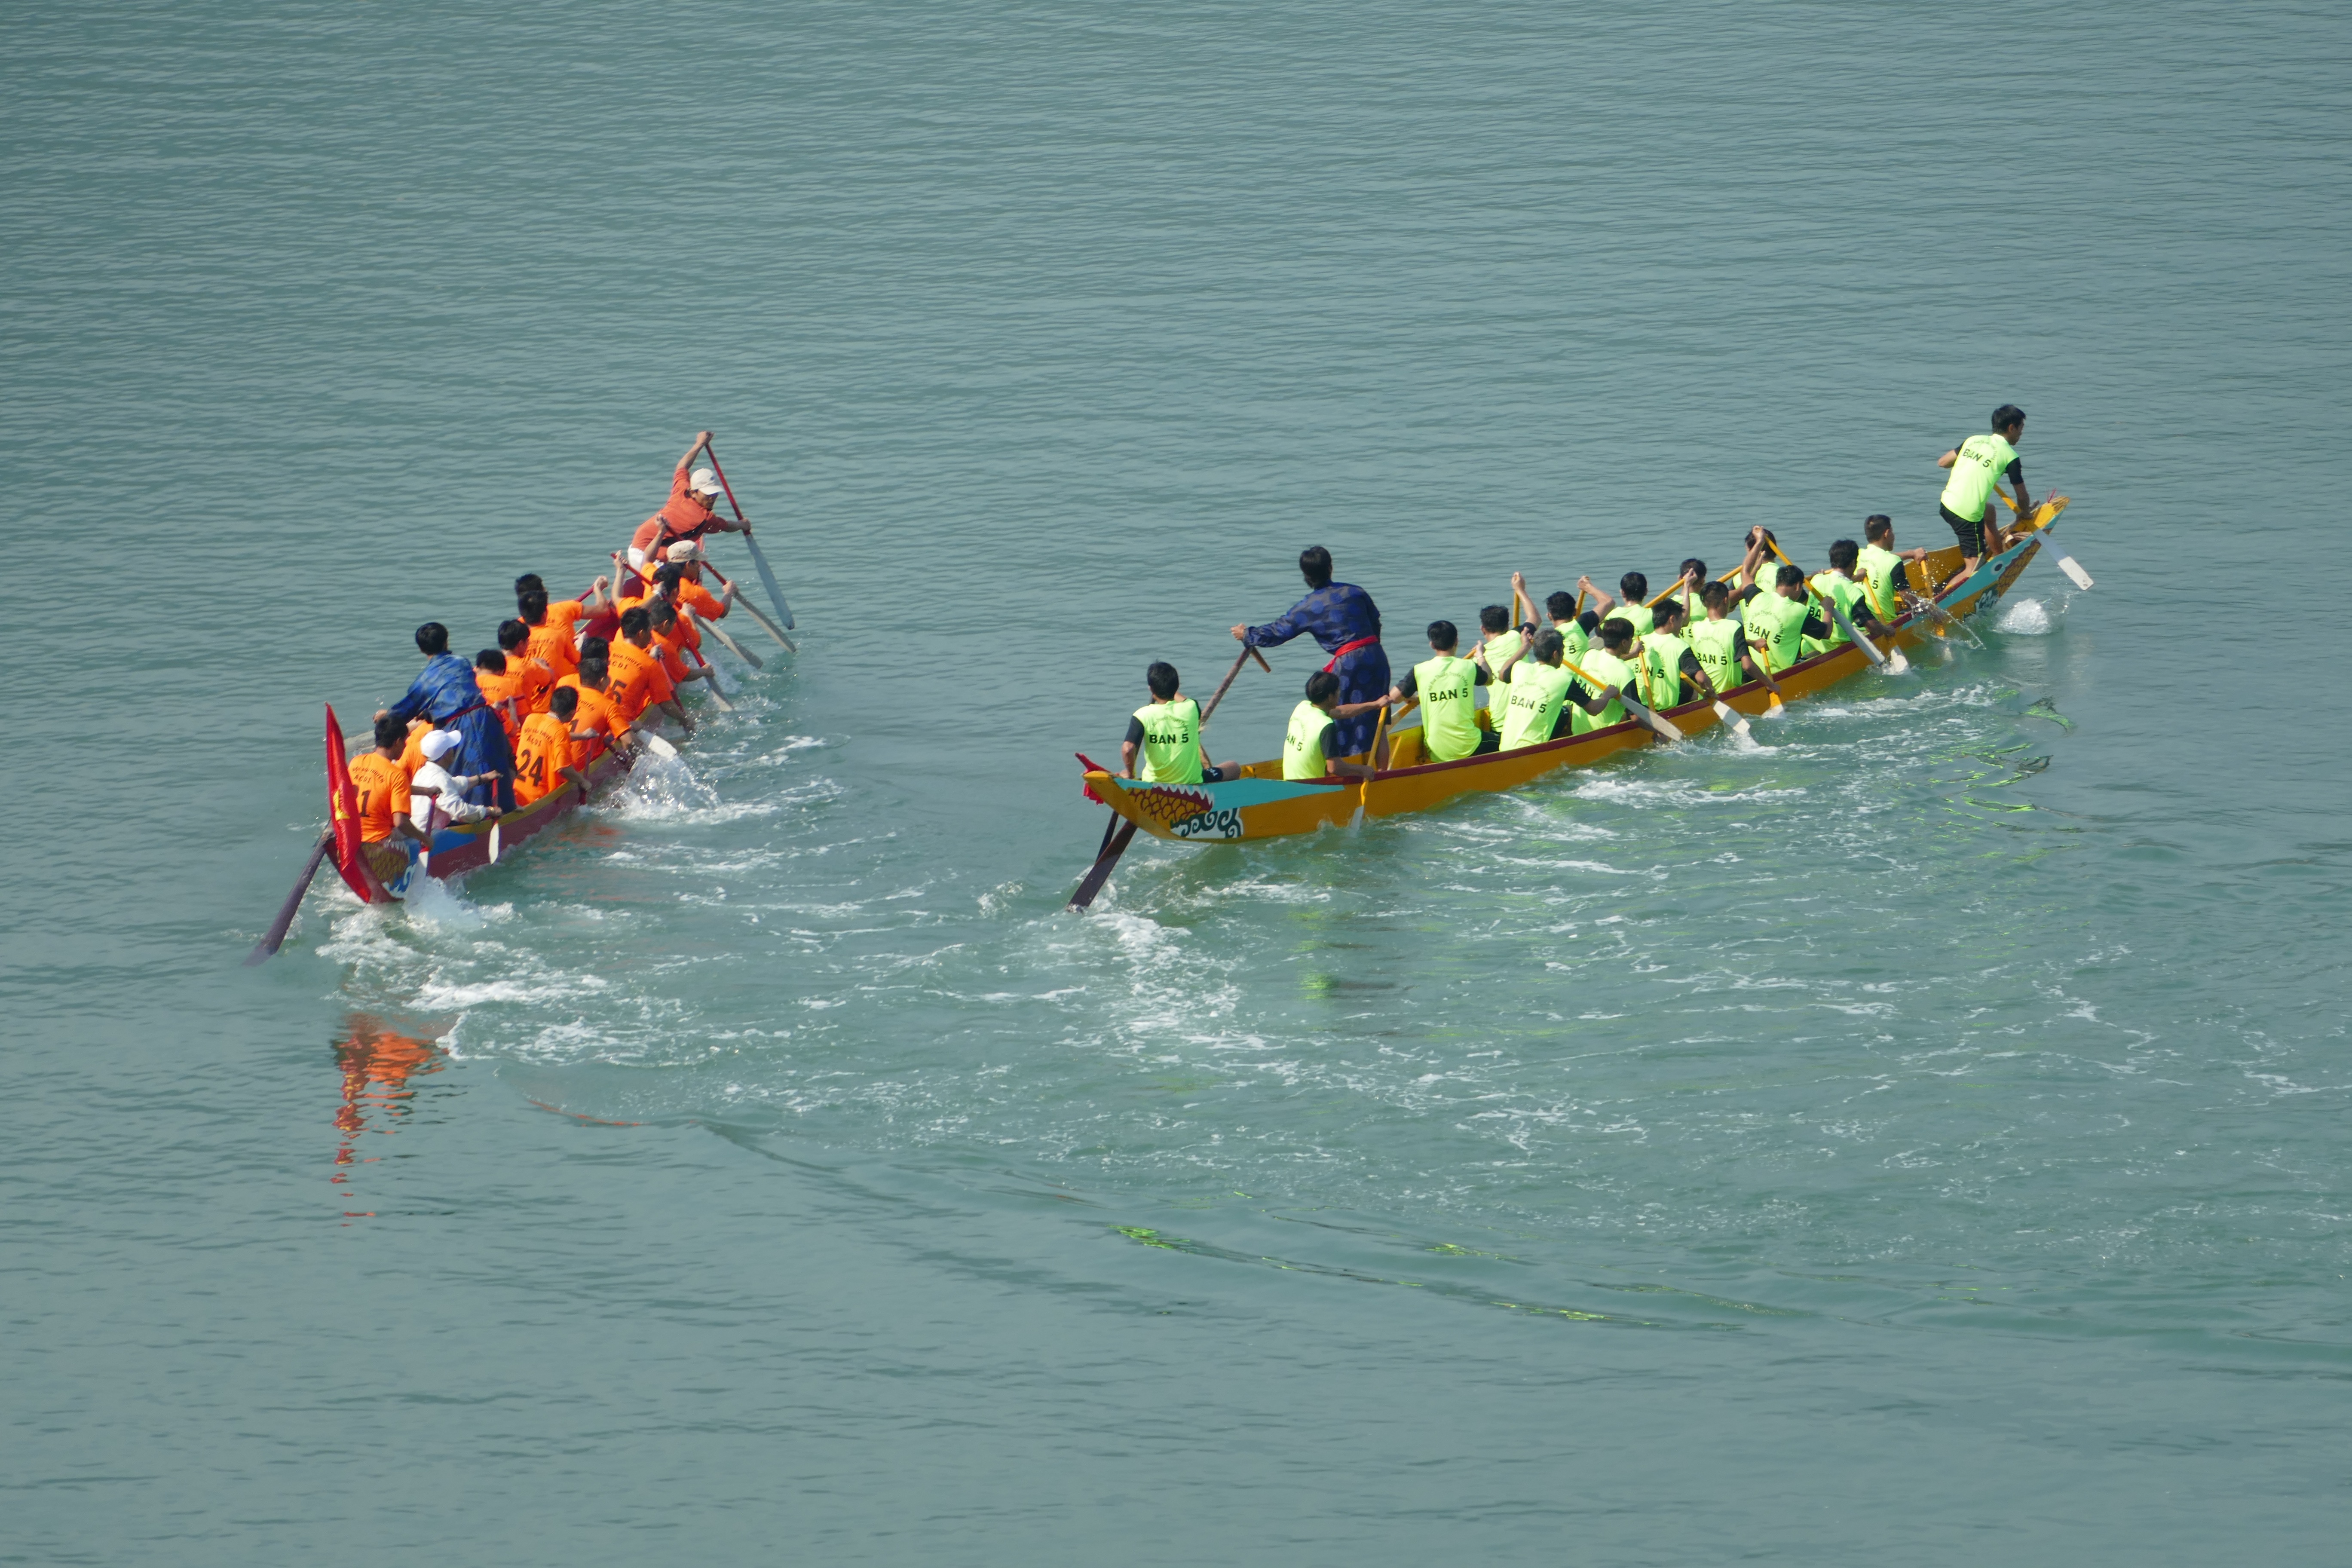
water, sport, boat, river, ship, recreation, boot, paddle, vehicle, leisure, rowing boat, sports, boating, watercraft, rowing, vietnam, hue, regatta, canoeing, water sports, water sport, sea kayak, outdoor recreation, dragon boat, watercraft rowing